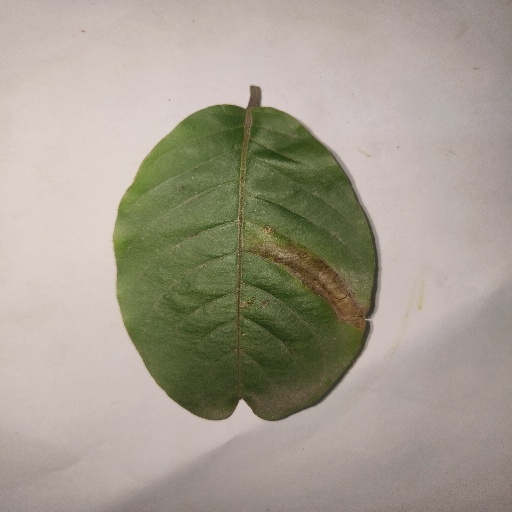
Species: HariTaki
Leaf condition: Bacterial Spot